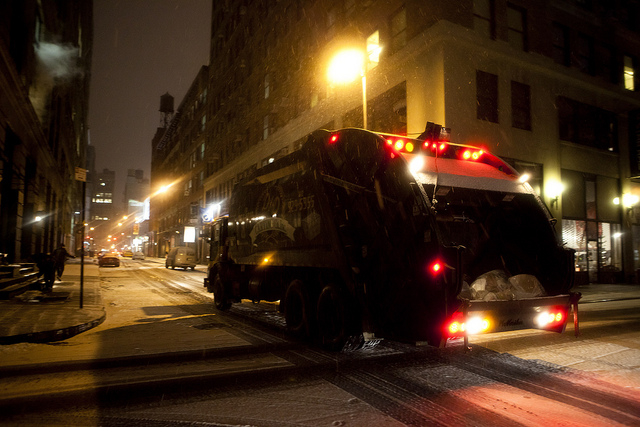
a garbage truck in the city late at night

A garbage truck is going down a well lit street with buildings all around.

THERE IS A GARBAGE TRUCK ON THE STREET AT NIGHT

a garbage truck driving down the road at night

A garbage truck moving down the street at night time .